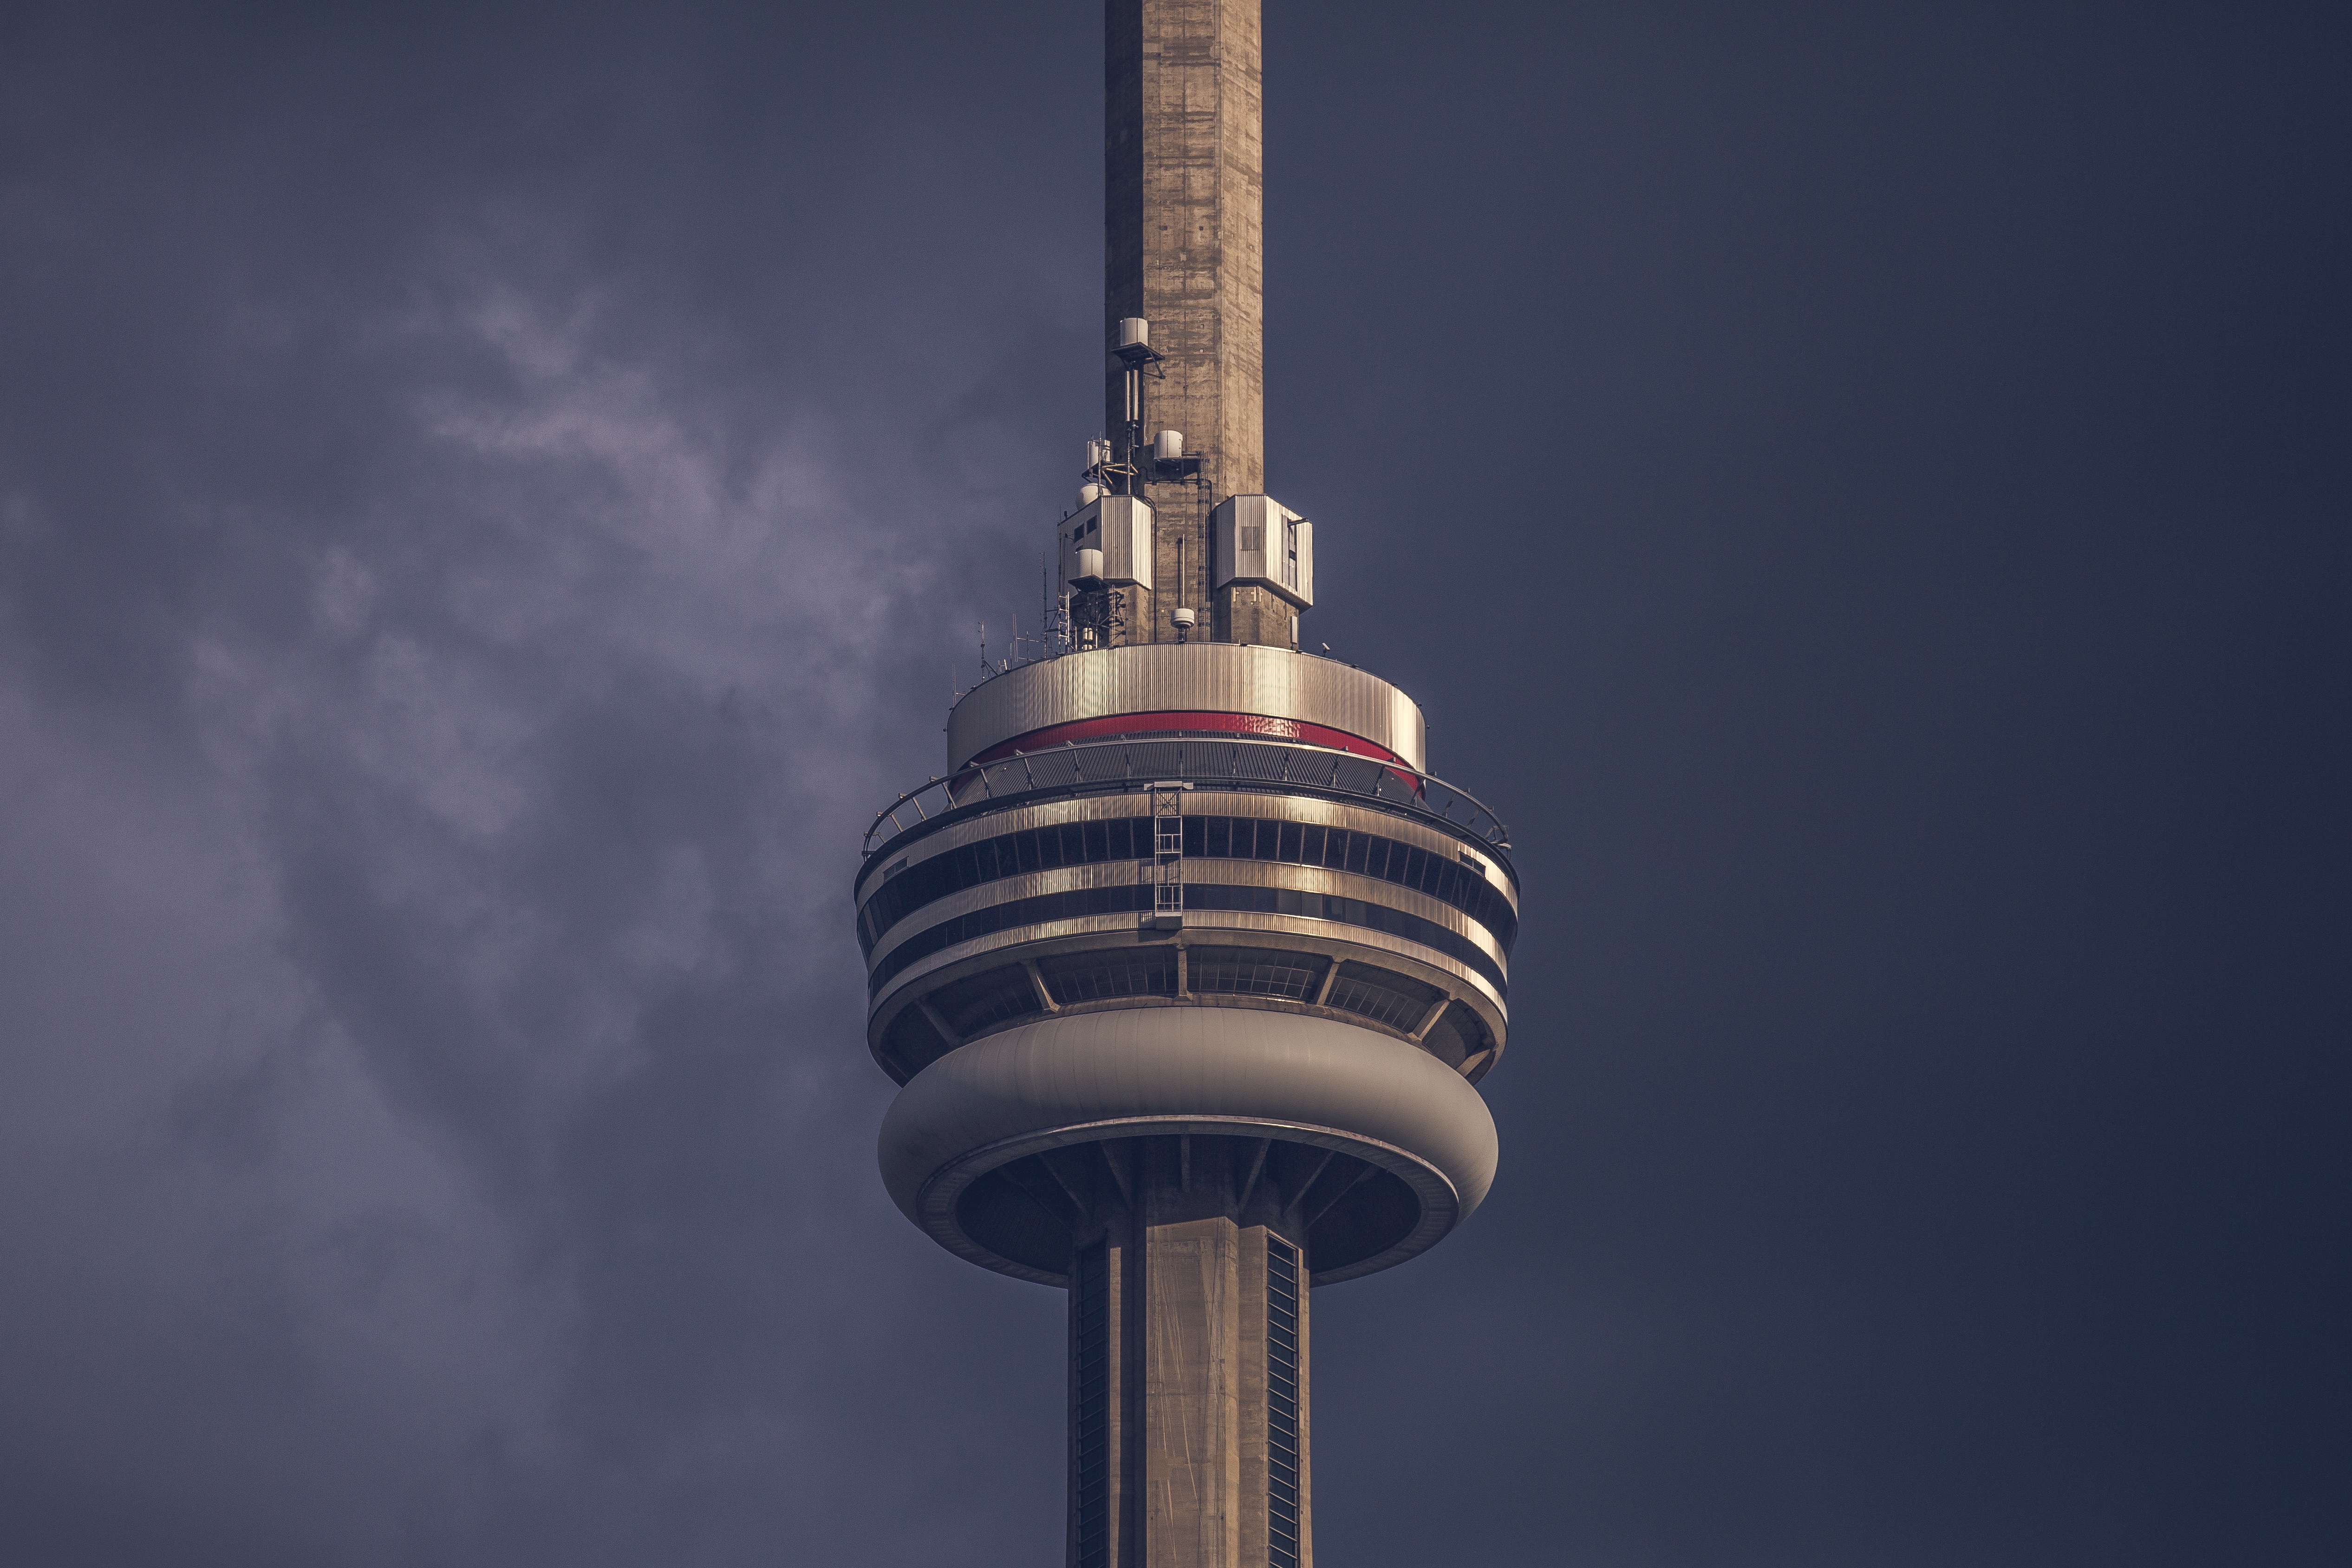
light, architecture, sky, skyscraper, highrise, reflection, tower, landmark, street light, lighting, concrete, tall building, viewpoint, control tower, sender